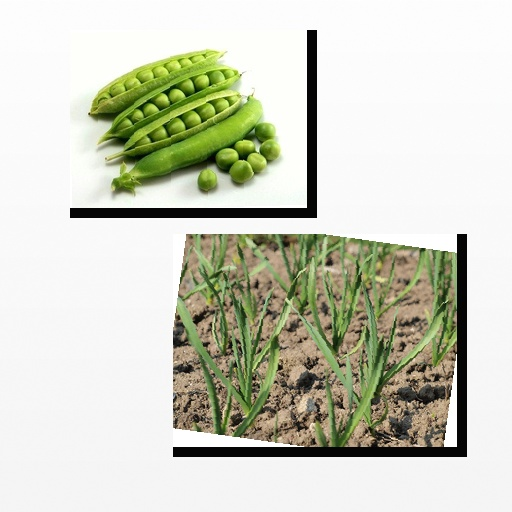
Food items: garlic, peas